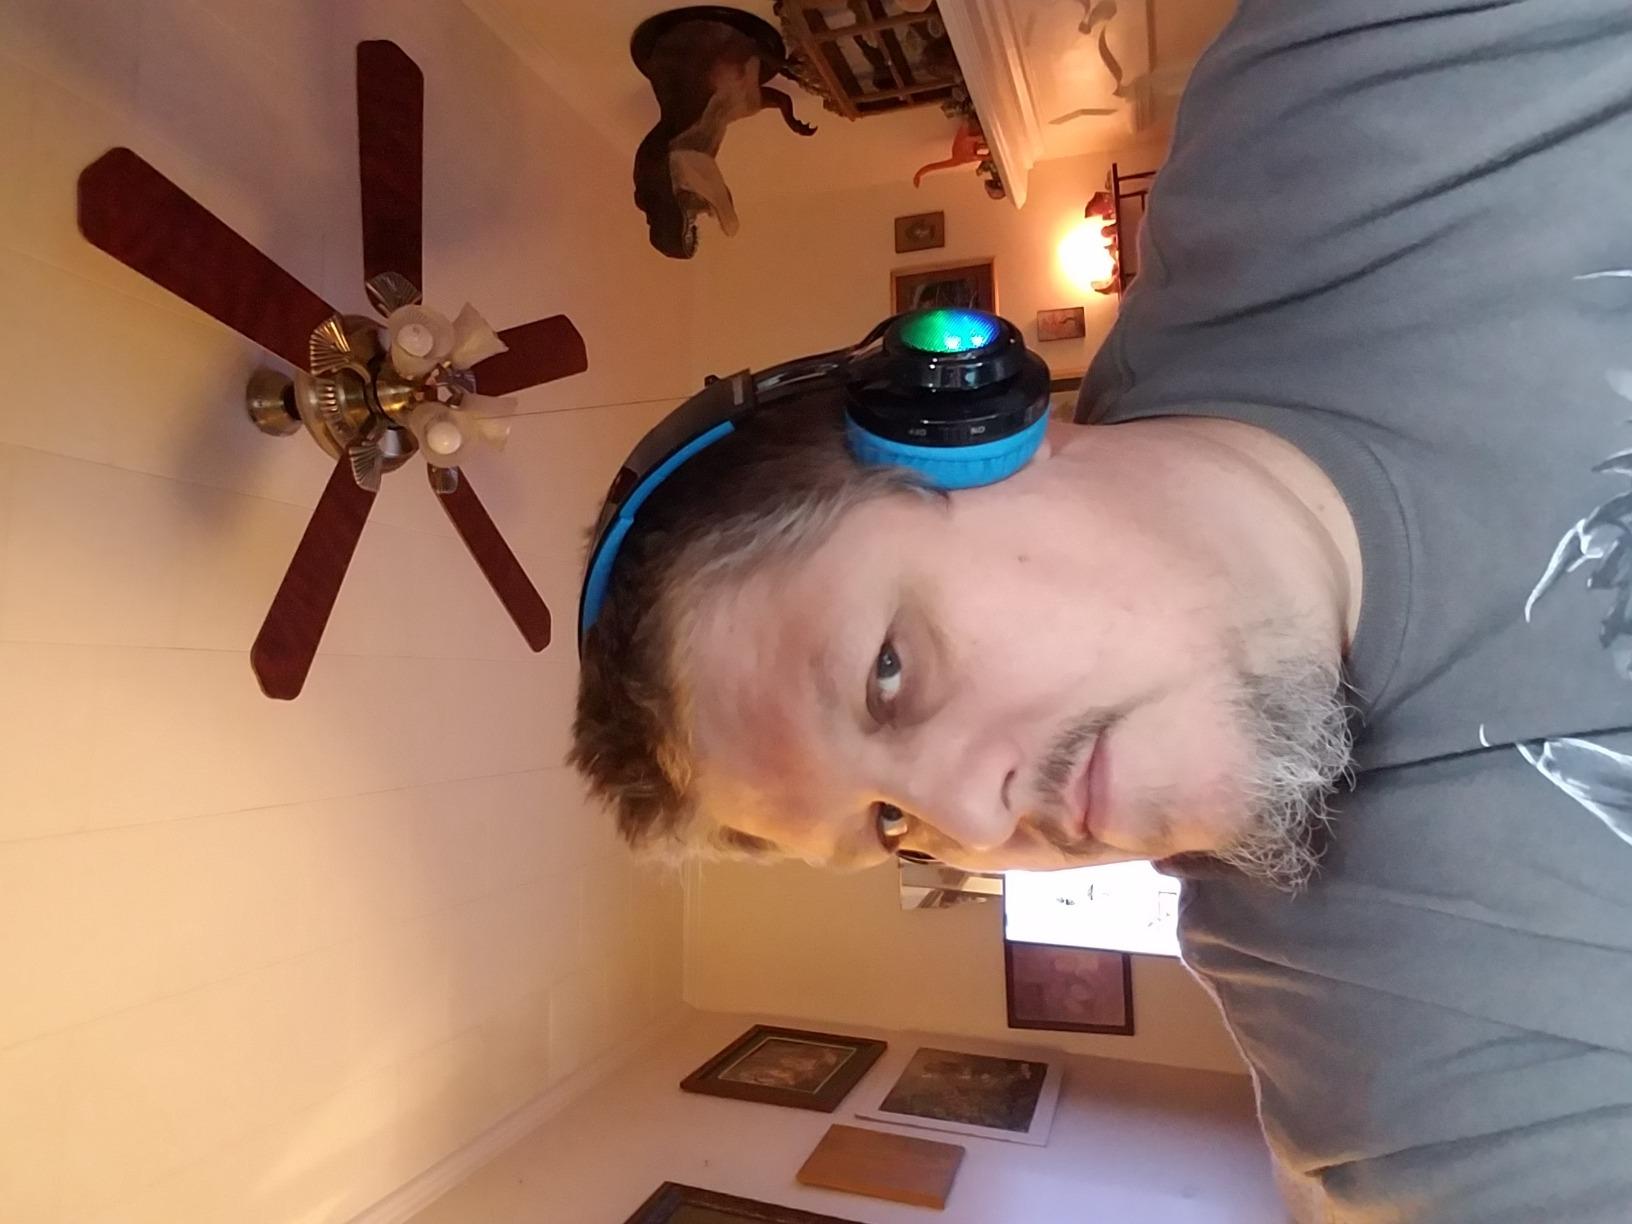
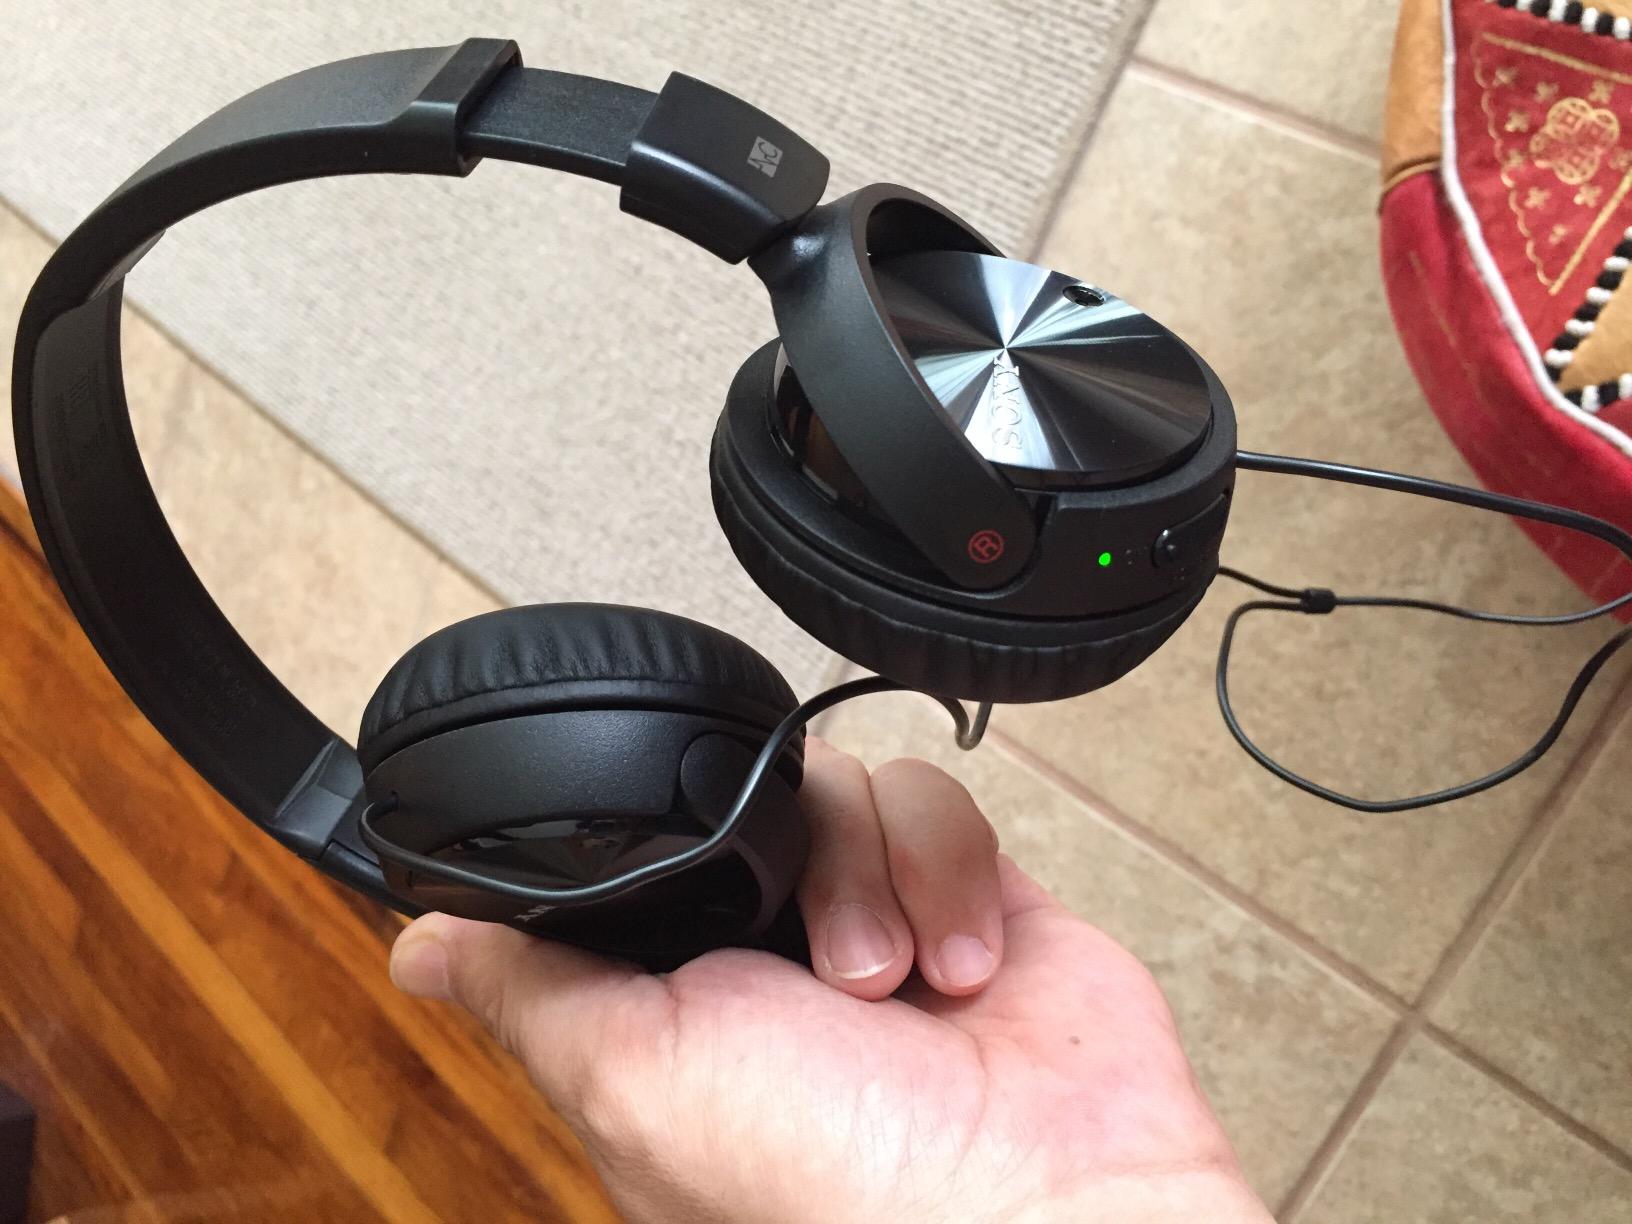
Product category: headphones
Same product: no